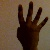
The image shows a hand gesture representing the number 4 in Indian Sign Language.